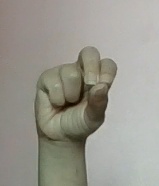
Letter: gaaf